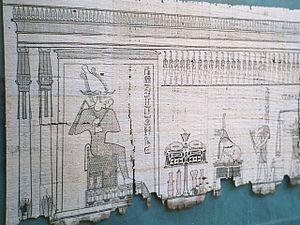
Le papier est une matière fabriquée à partir de feuilles vertes d’arbres, de fibres cellulosiques végétales. Il se présente sous forme de feuilles minces et est considéré comme un matériau de base dans les domaines de l’écriture, du dessin, de l’impression, de l’emballage et de la peinture. Il est également utilisé dans la fabrication de composants divers, comme les filtres.